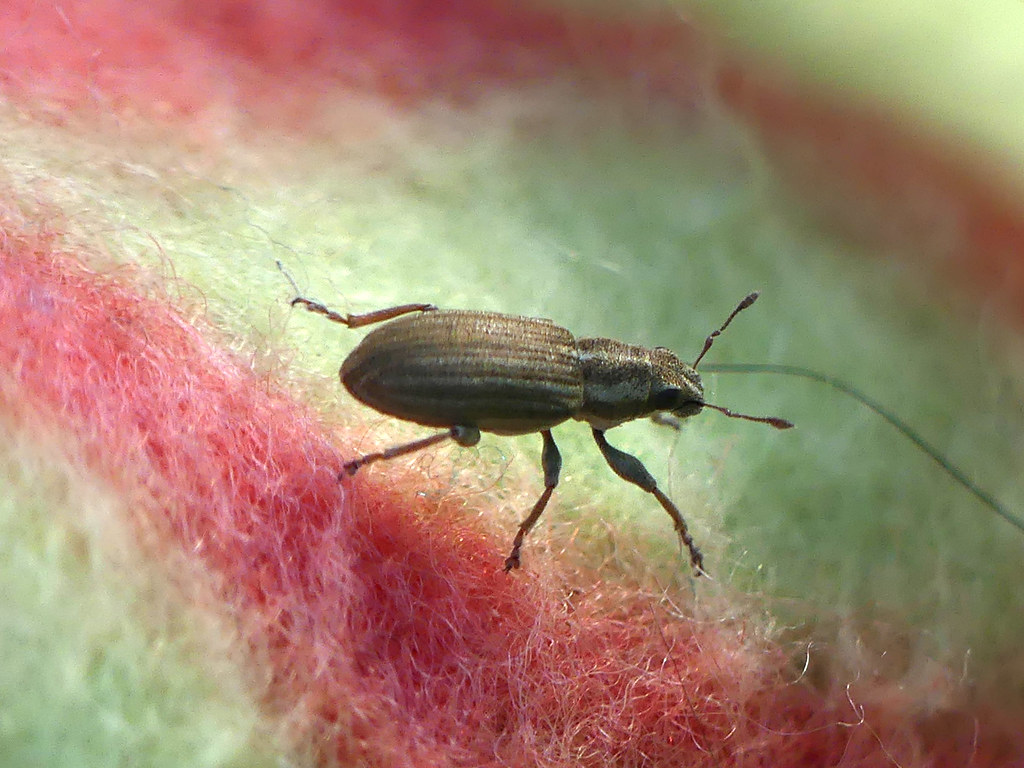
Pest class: pea_leaf_weevil